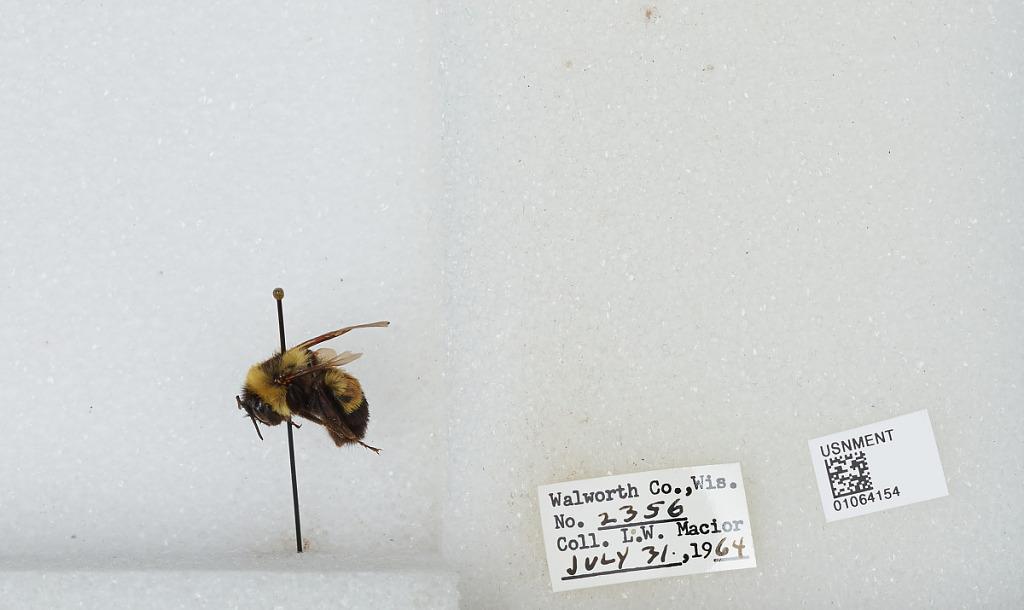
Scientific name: Bombus (Bombus) affinis Cresson
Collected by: L. Macior
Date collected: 1964-7-31
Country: United States
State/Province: Wisconsin
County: Walworth
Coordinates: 42.67, -88.54